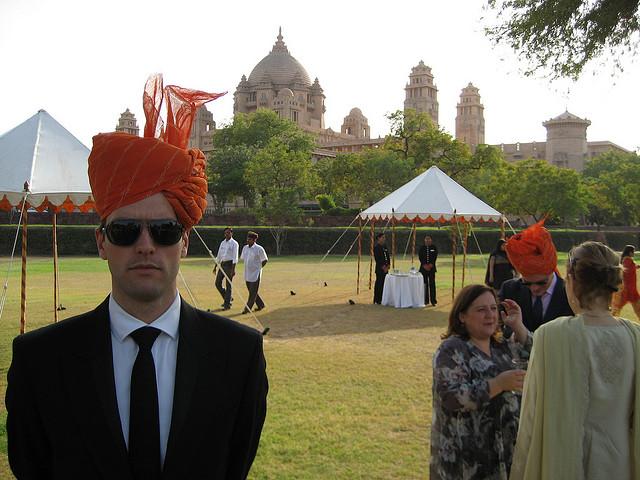
A man with a red turban is at a gathering.